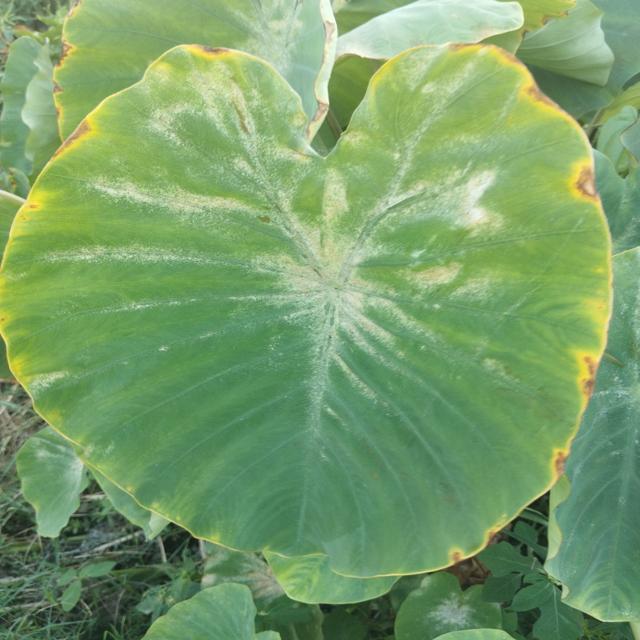
Label: Mid_Blight